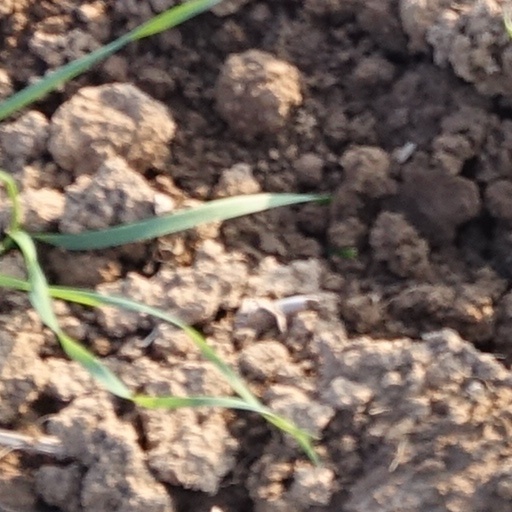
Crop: wheat